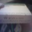
Label: bowl